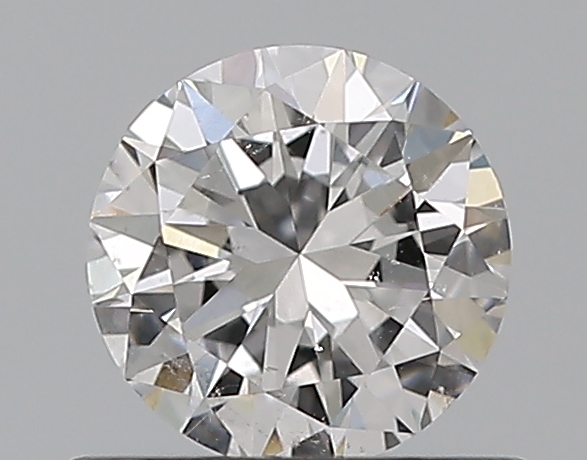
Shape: round
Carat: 0.51
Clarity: SI2
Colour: D
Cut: VG
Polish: EX
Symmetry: VG
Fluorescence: N
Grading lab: GIA
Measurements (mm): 5.1 x 5.12 x 3.13